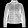
Label: Coat